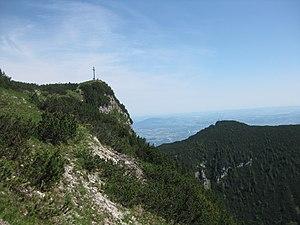
Le Dreisesselberg est une montagne culminant à 1 664 mètres d'altitude dans le massif des Alpes de Berchtesgaden, dans le chaînon du Latten.
Le Karkopf est une montagne culminant à 1 460 mètres d'altitude dans le massif des Alpes de Berchtesgaden, dans le chaînon du Lattengebirge.